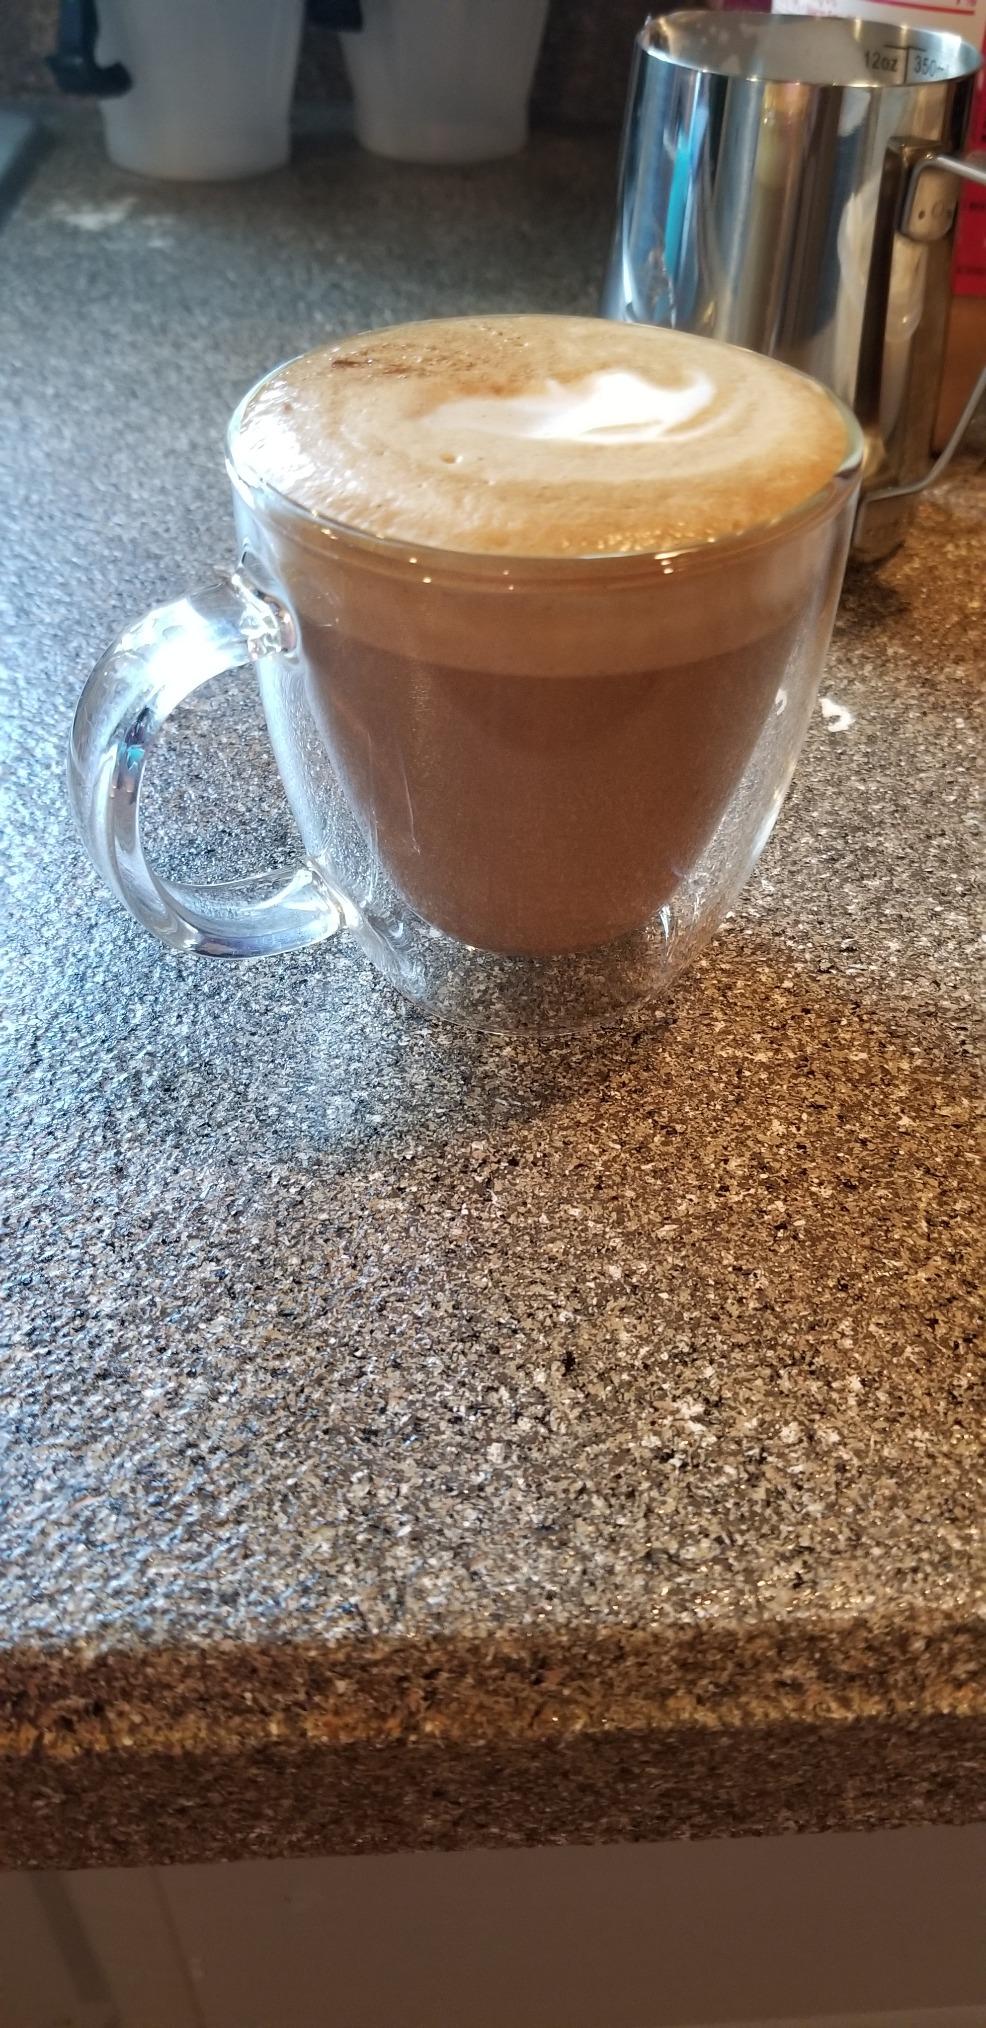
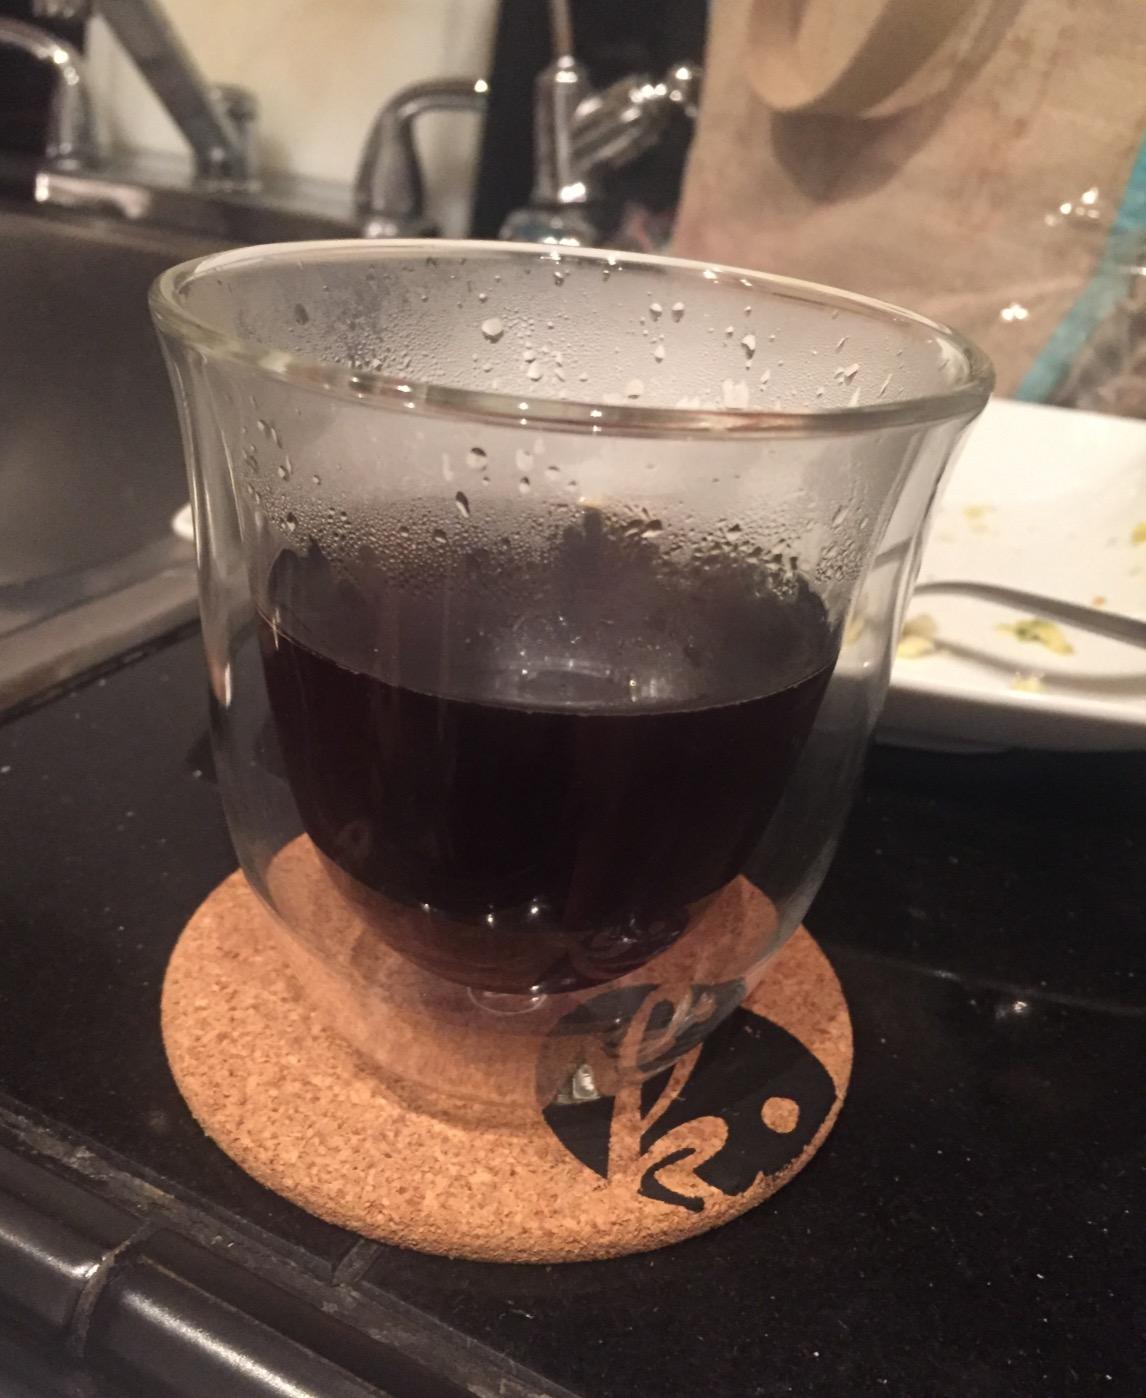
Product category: items_mug
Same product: no